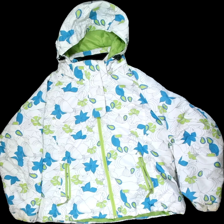
View: front
Type: Outerwear
Category: Ladies
Brand: Etirel
Colors: Multicolor, Green, Blue, White
Material: 100% polyester
Pattern: Floral print
Cut: Regular
Size: XXL
Season: Winter
Stains: Major
Price range: <50
Recommended usage: Export